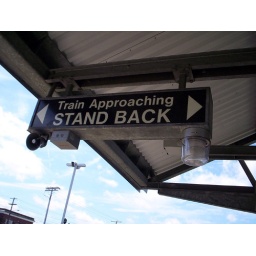
A sign at the Framingham train station in Massachusetts.